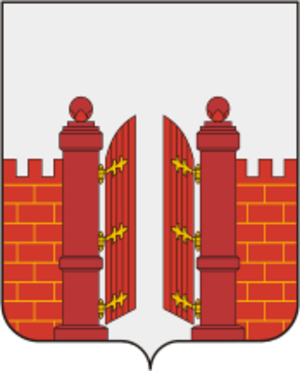
Vereïa est une ville de l'oblast de Moscou, en Russie, dans le raïon de Naro-Fominsk. Sa population s'élevait à 5 297 habitants en 2014.